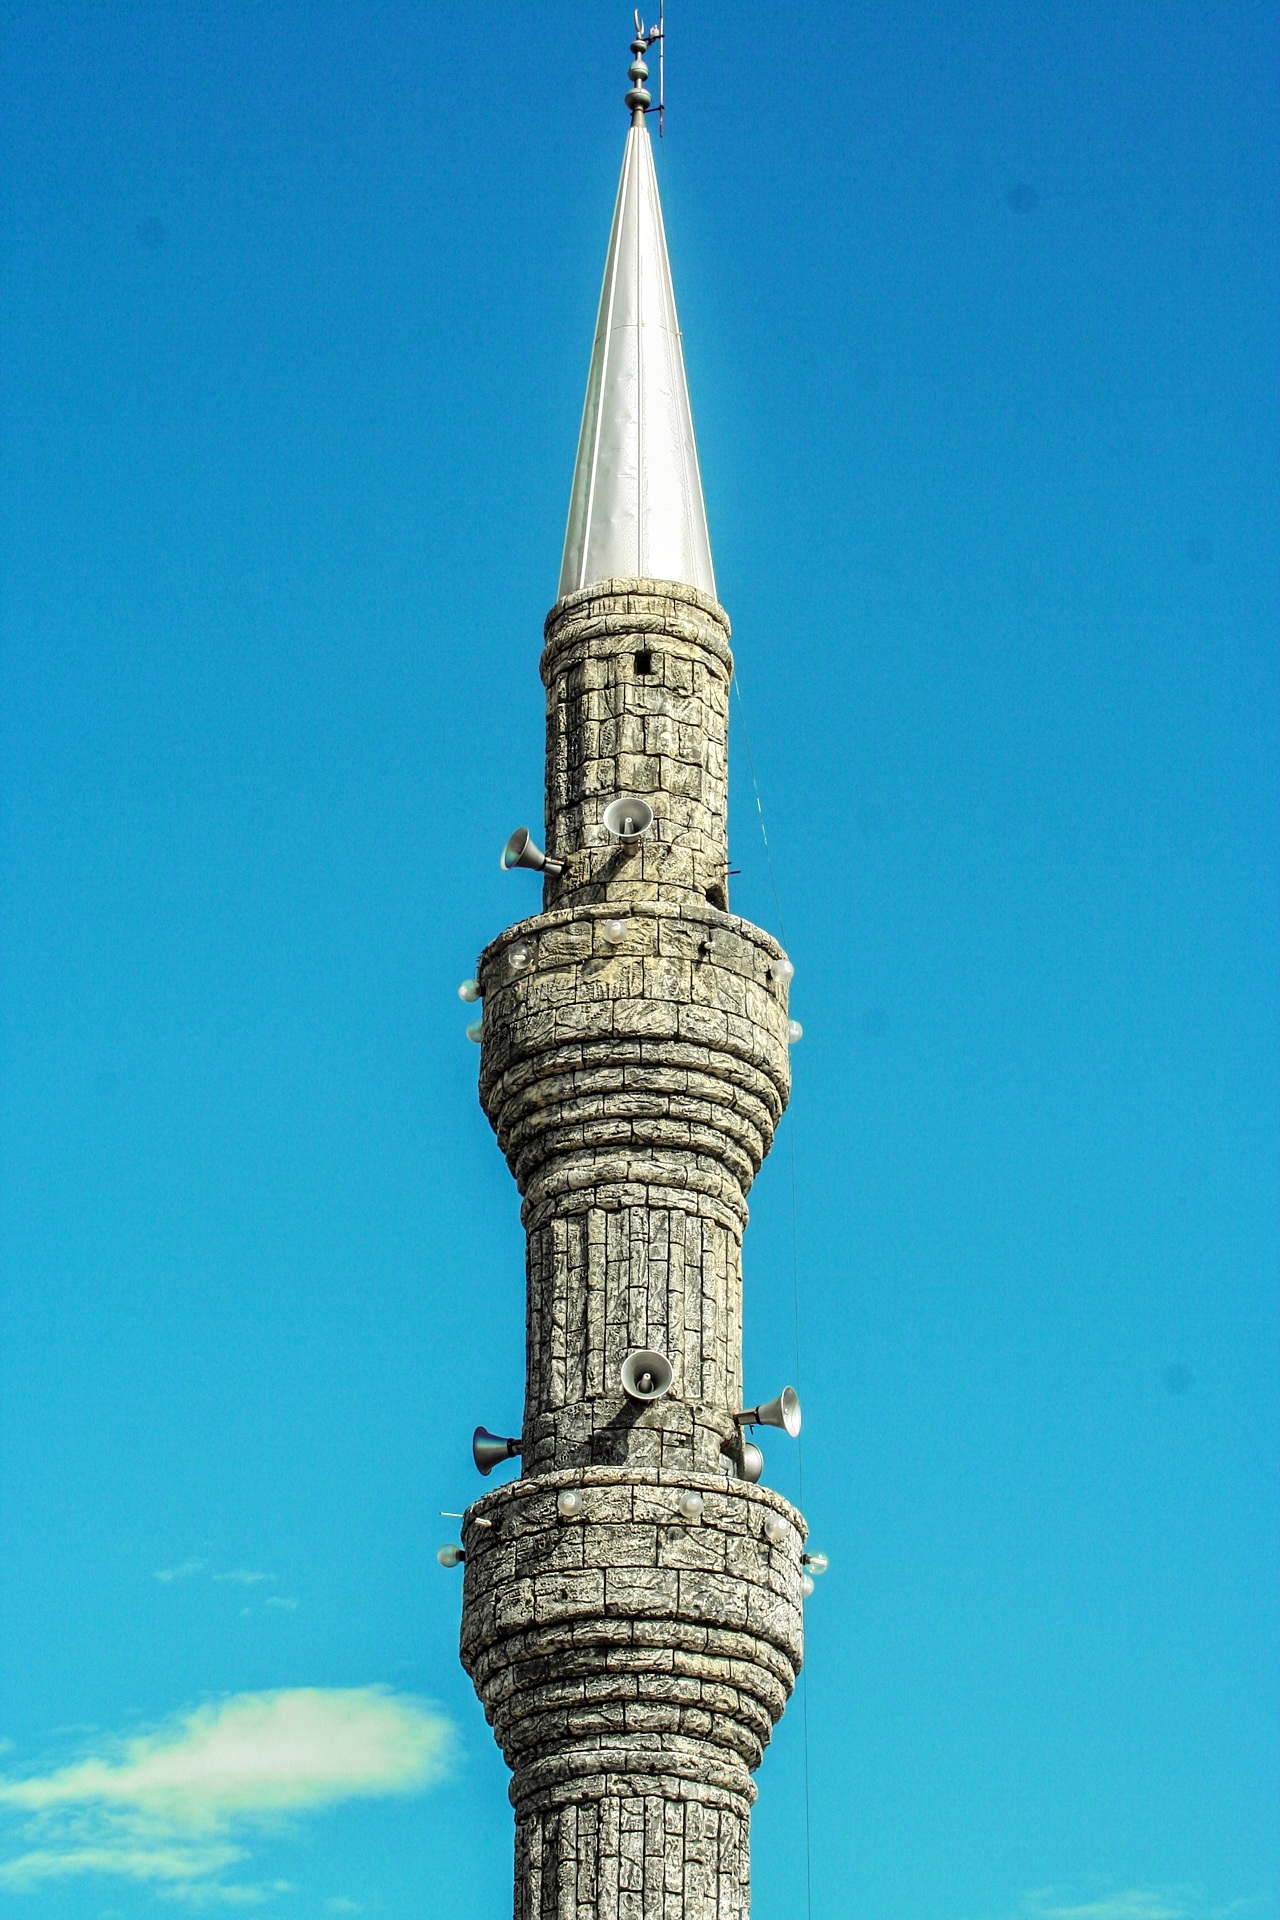
architecture, sky, skyscraper, monument, statue, tower, landmark, blue, place of worship, spire, steeple, turkey, mosque, turn, islam, minaret, house of prayer